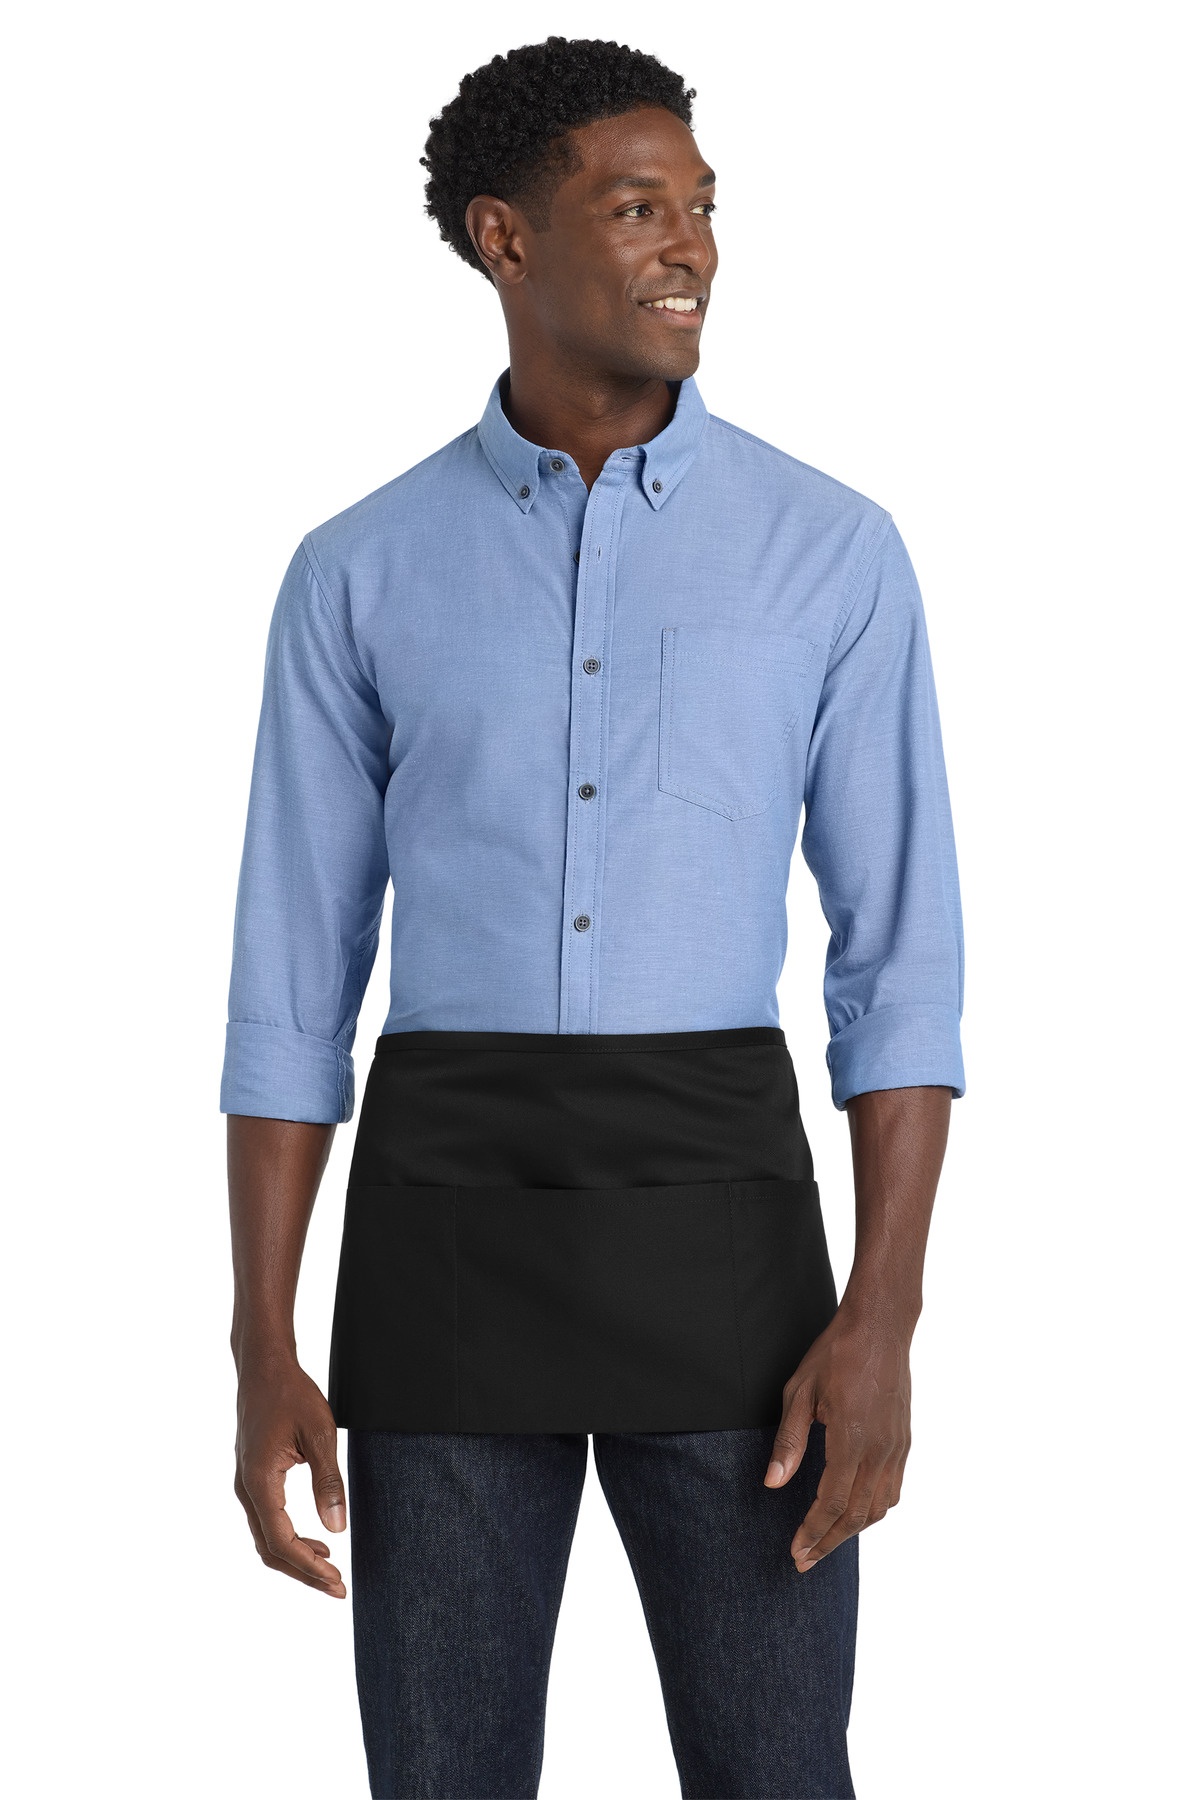
Port Authority® Easy Care Waist Apron with Stain Release. A702
Brand: Port Authority
Three front pockets keep essentials at hand, while the stain-release protection and easy care blend make this apron ready for the workplace.| 8-ounce, 65/35 poly/cotton twill 23.75"w x 11.25"l
Category: Business & Industrial > Work Safety Protective Gear > Protective Aprons > Waist Protective Aprons